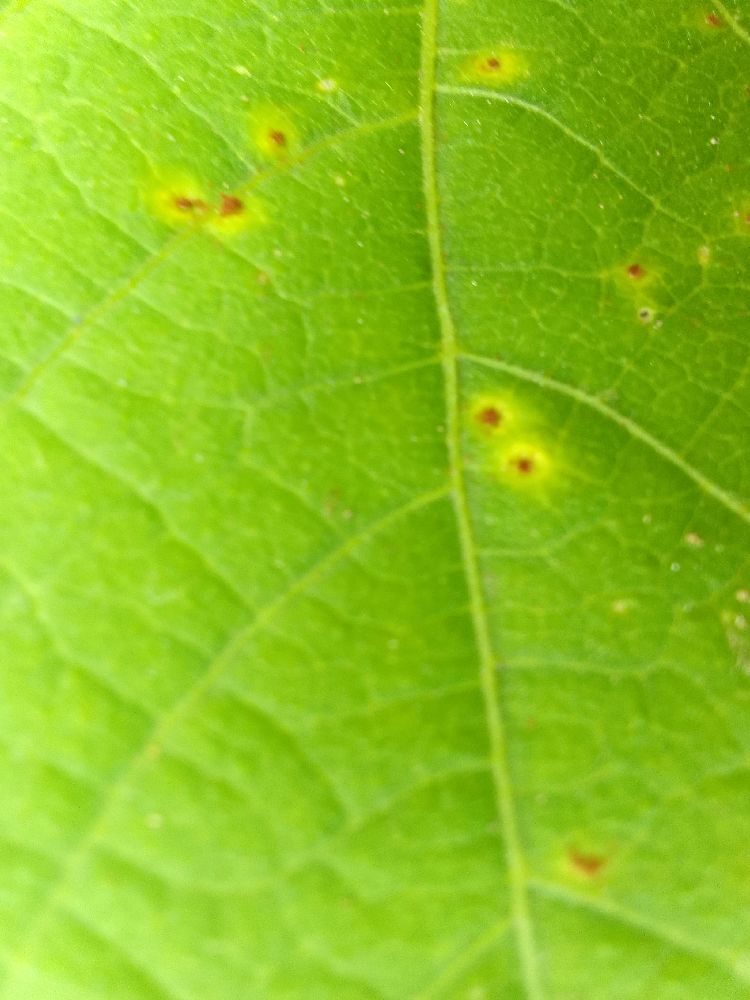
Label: rust